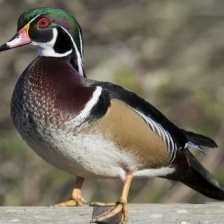
Species: WOOD DUCK
Scientific name: AIX SPONSA
ImageNet parent category: drake